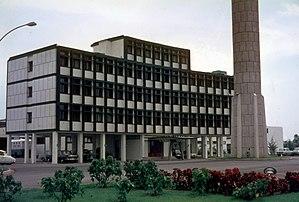
En 1965 la RTI possédait déjà de beaux bâtiments climatisés
La Radio télévision ivoirienne est un groupe ivoirien de télévision et de radio créé le 26 octobre 1962, et dont le capital est exclusivement détenu par l’État ivoirien. Il s'agit d'un média de service public financé par la redevance, la publicité et des subventions de l'État. Son conseil d'administration est composé de personnalités désignées par le président de la République, des ministres et des personnes issues de la société civile. Fausséni Dembélé est l'actuel Directeur Général de la RTI.